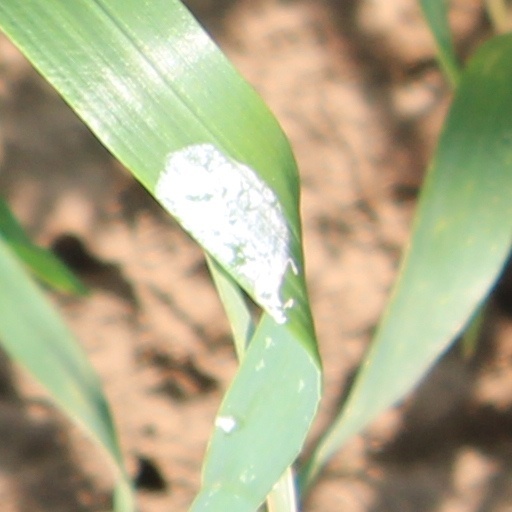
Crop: wheat